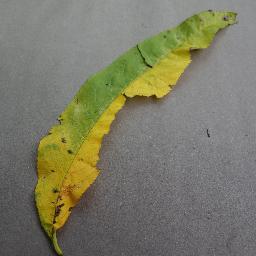
Label: Peach___Bacterial_spot